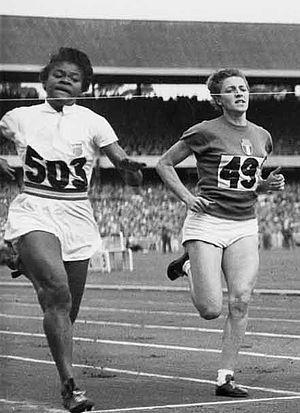
Isabelle Francis Daniels est une athlète américaine spécialiste du sprint.